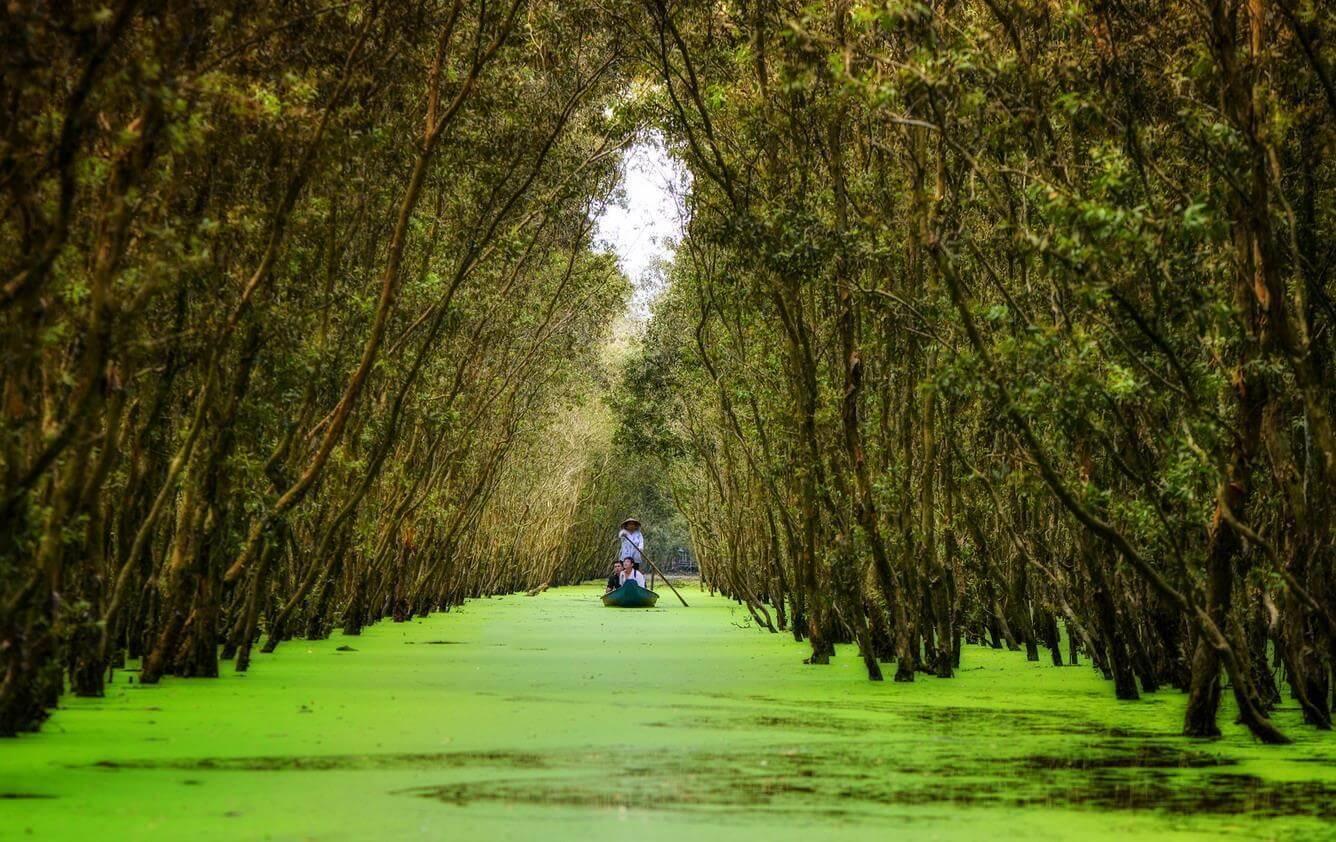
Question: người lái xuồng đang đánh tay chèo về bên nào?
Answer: đang đánh tay chèo về bên trái